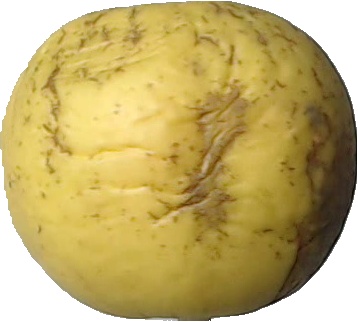
Label: apple_golden_1